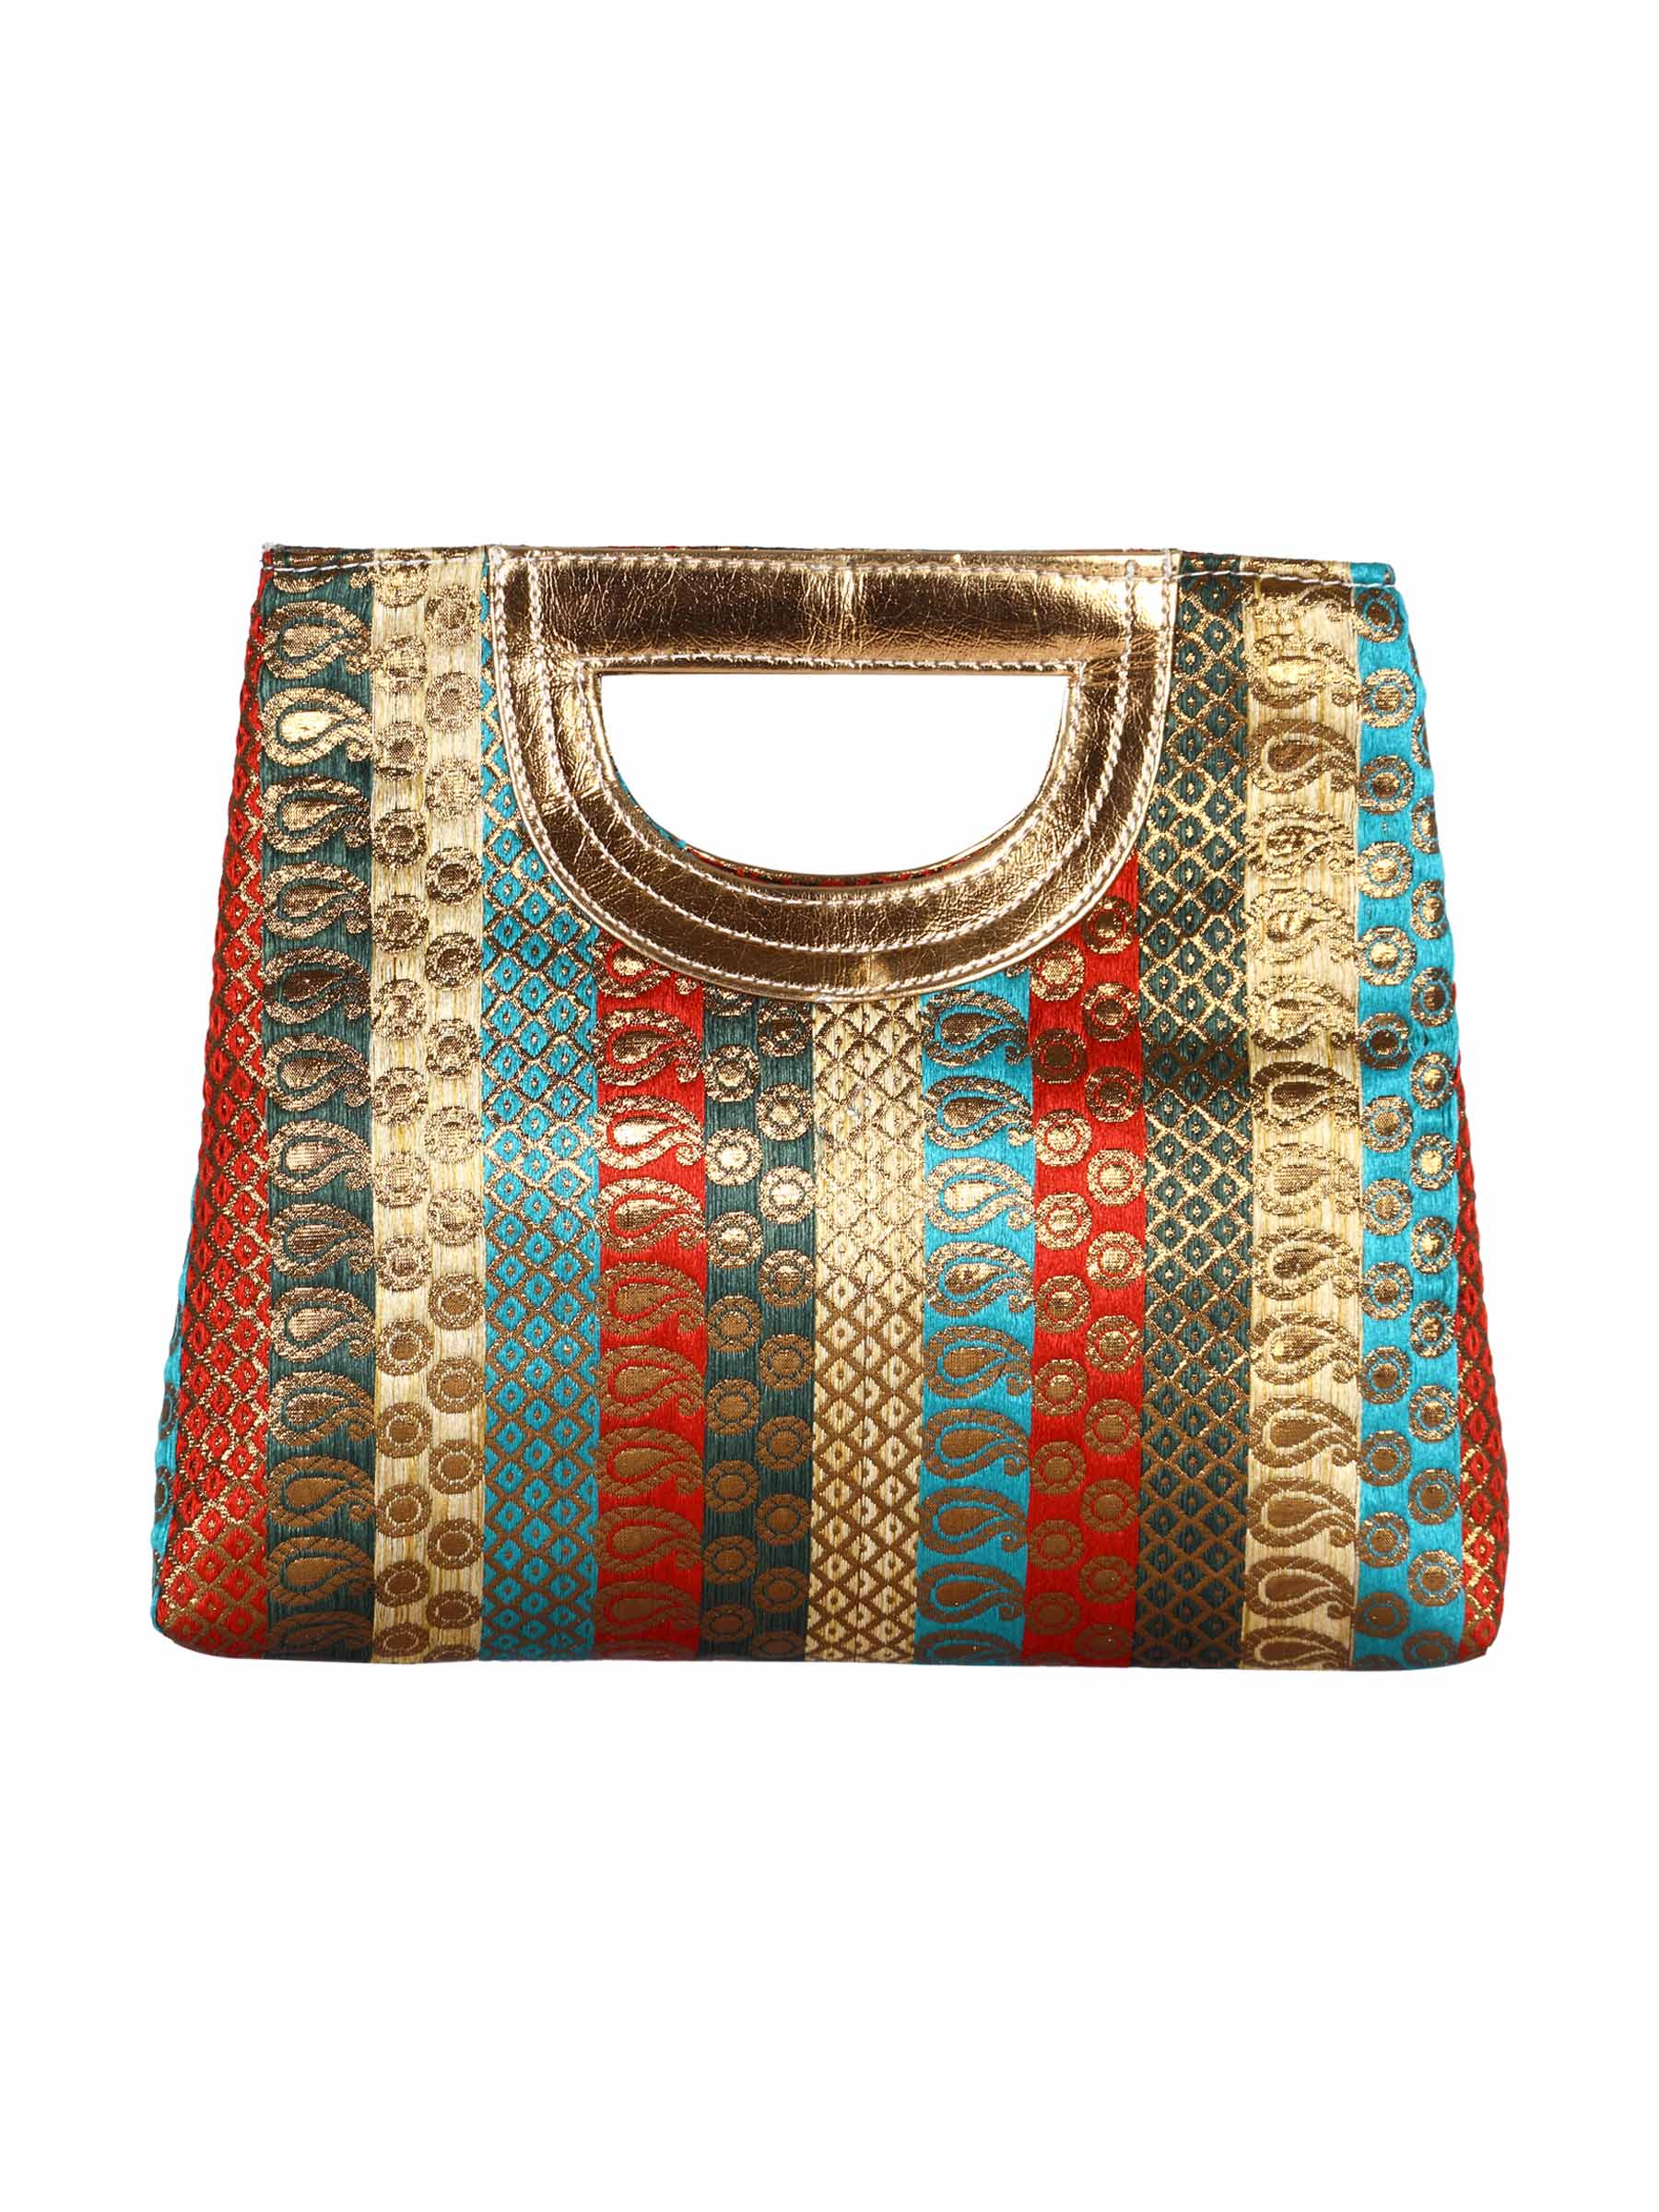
Murcia Women Brocade Clutch
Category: Accessories / Bags / Handbags
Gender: Women
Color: Multi
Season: Winter 2015
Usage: Casual